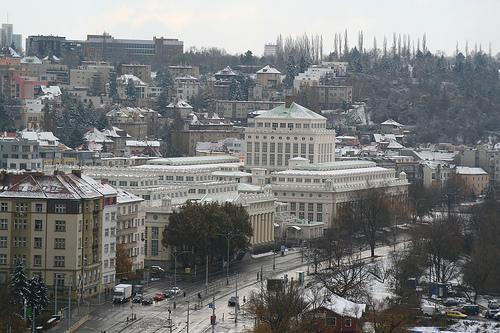
Weather: snow or frosty